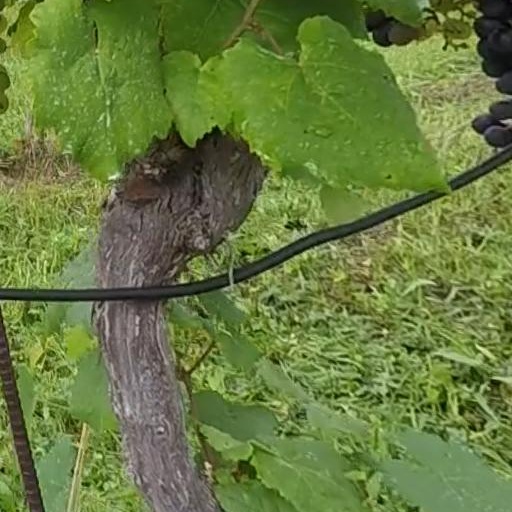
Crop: grape